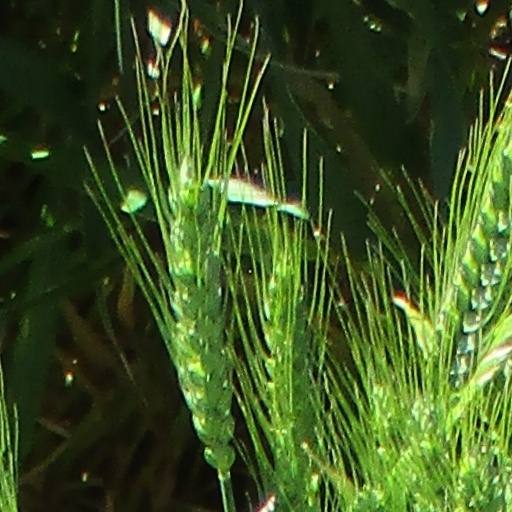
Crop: wheat